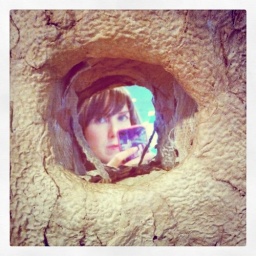
Airport Art 4: mirror in the paper tree